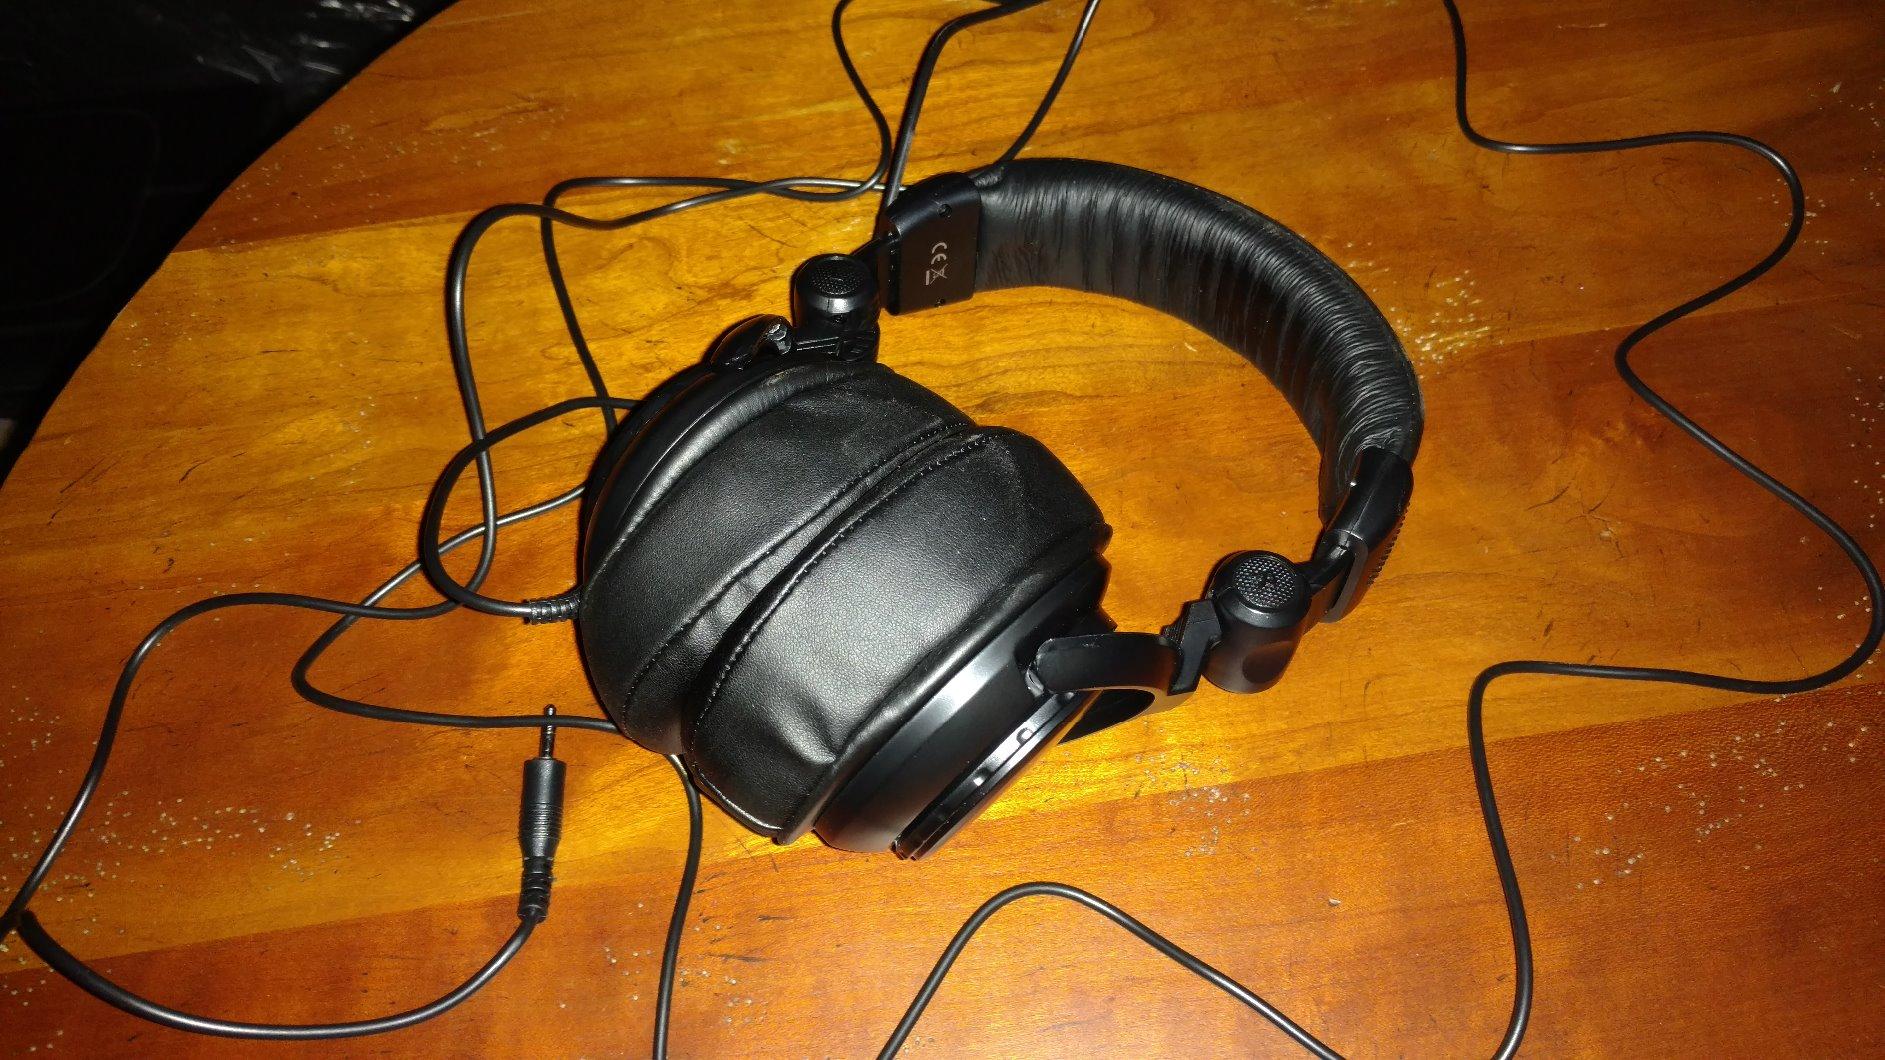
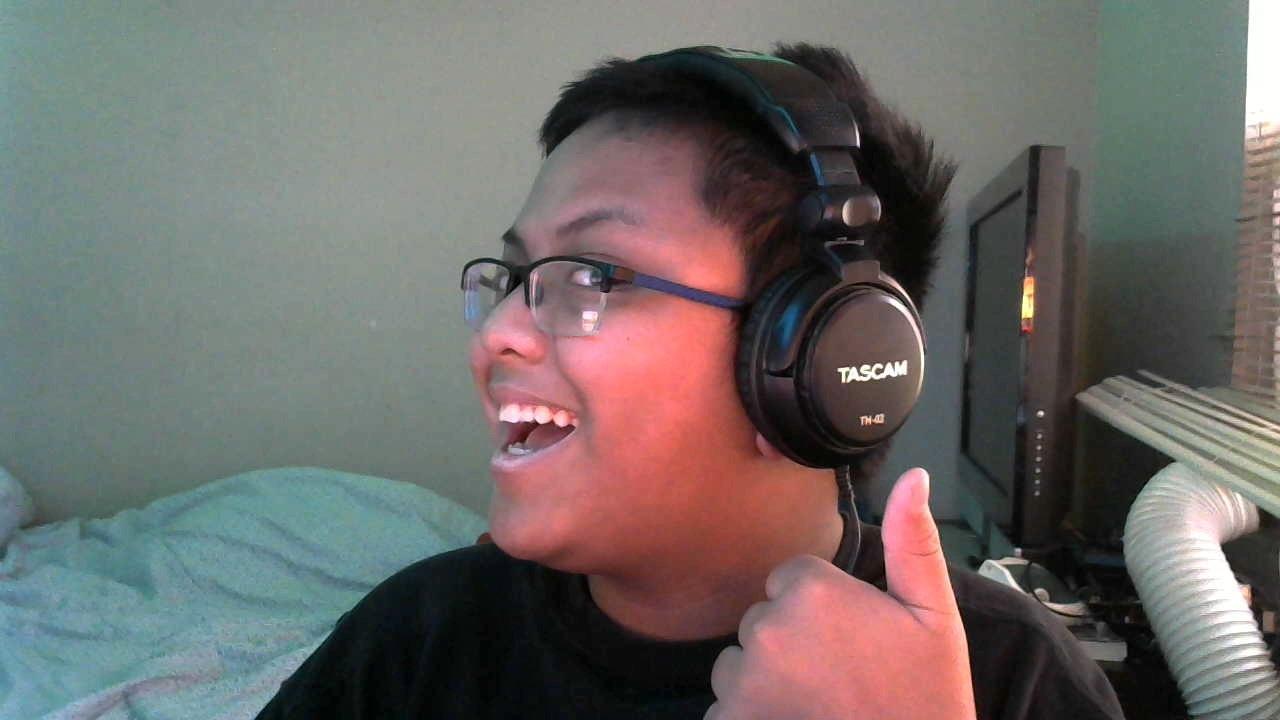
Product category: headphones
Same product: yes